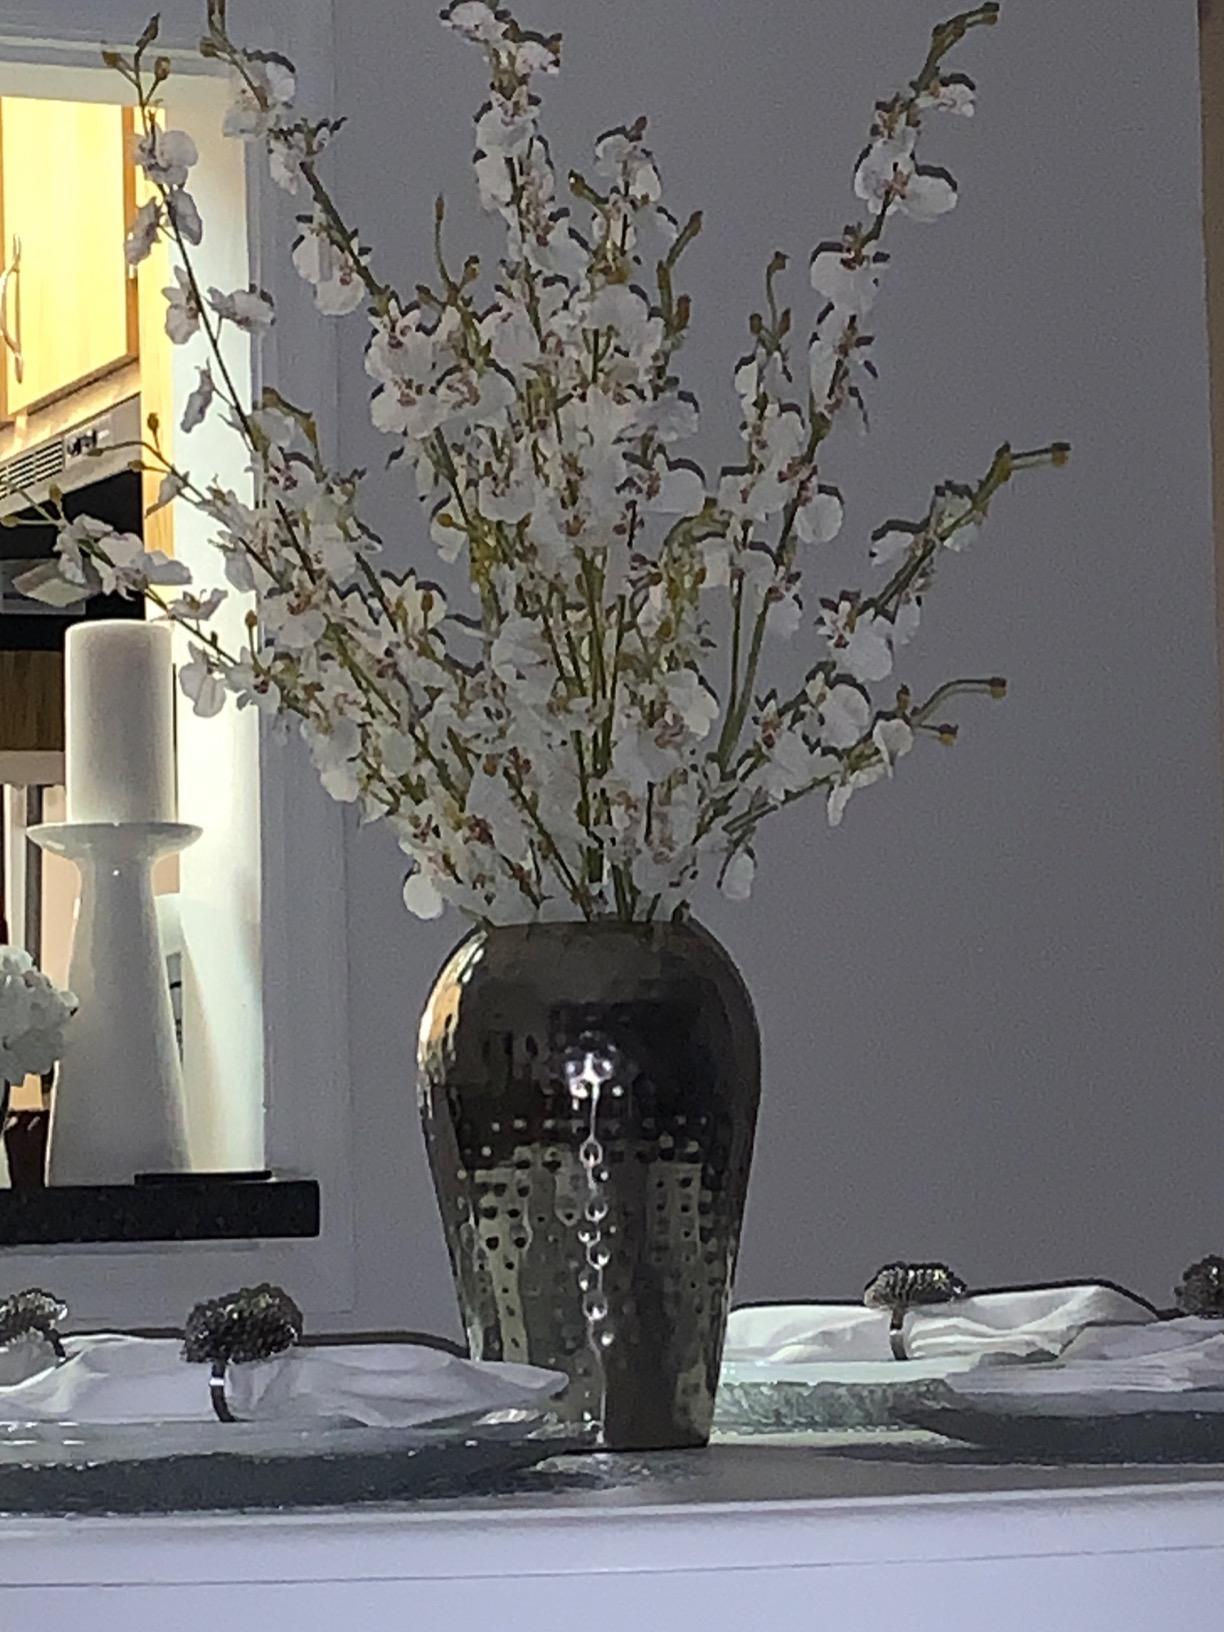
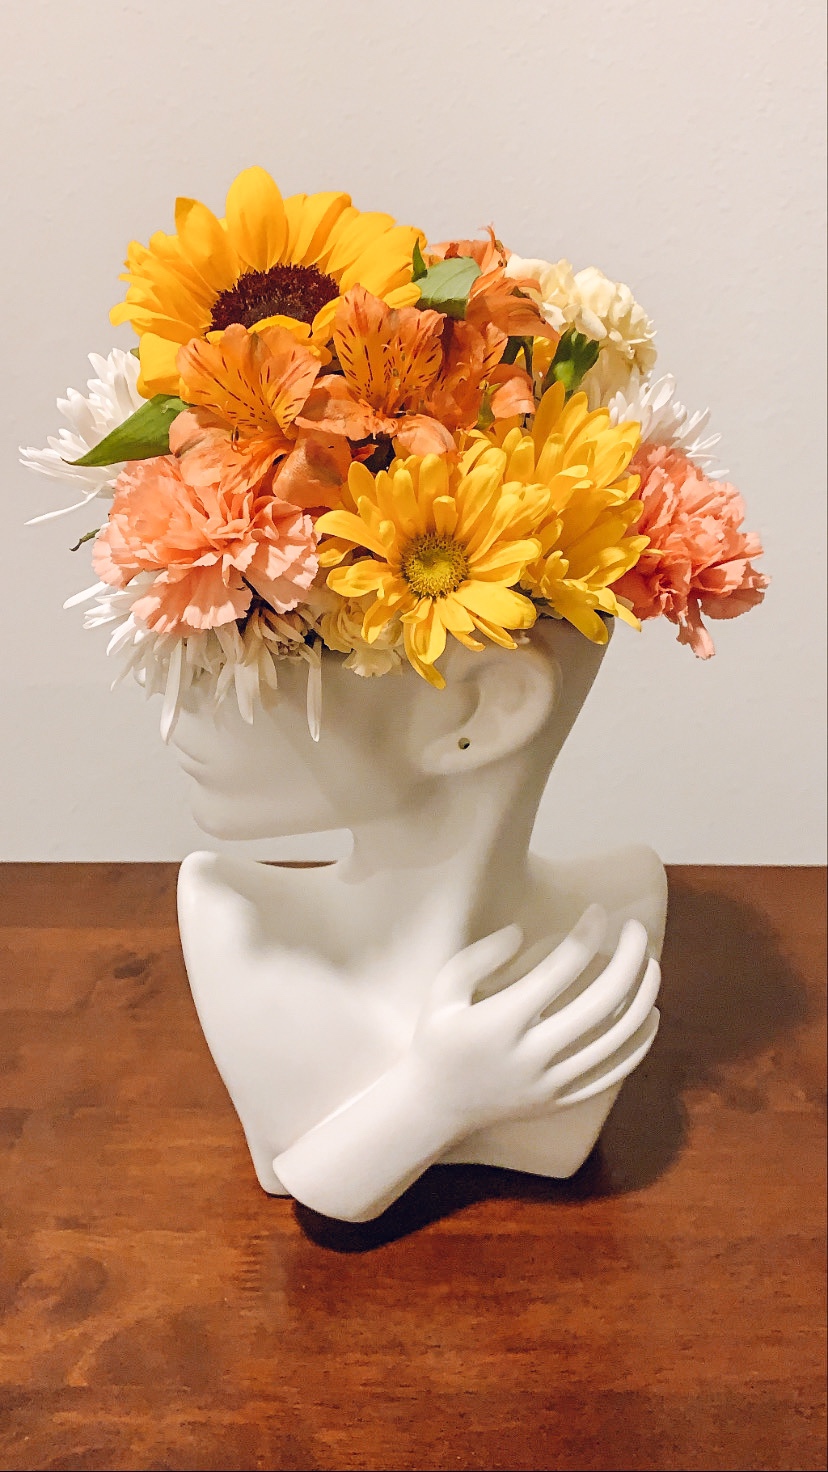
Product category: vase
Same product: no